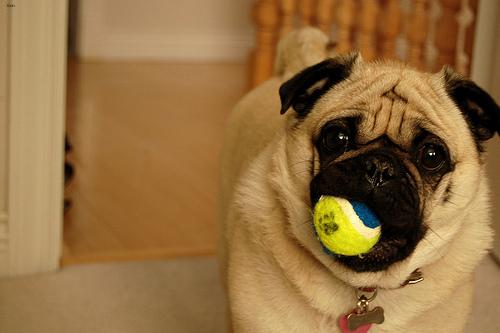
Breed: pug